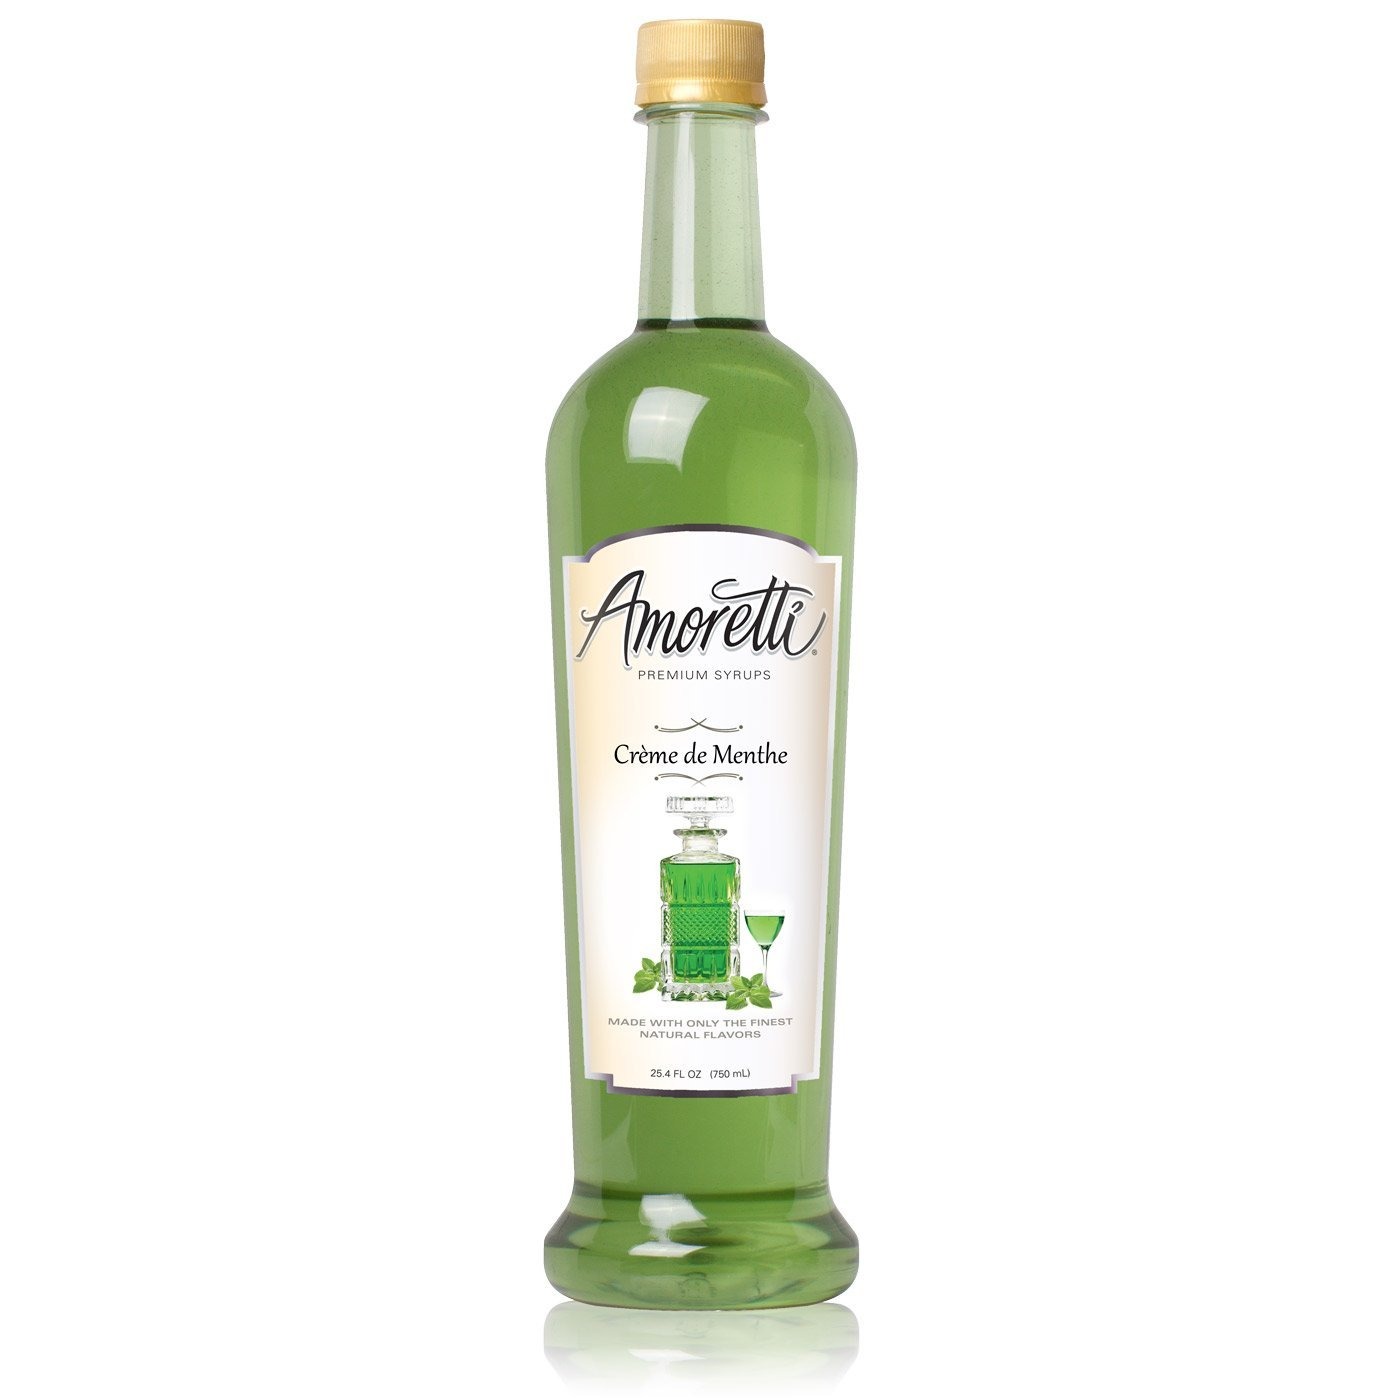
Item Name: Amoretti Premium Syrup, Crème De Menthe, 25.4 Ounce
Bullet Point 1: Made with Natural Flavors
Bullet Point 2: Naturally Flavored and Preservative Free
Bullet Point 3: 94 Servings Per Bottle/35 Calories Per Serving
Bullet Point 4: Delicious syrup for latte, tea, coffee, smoothies, italian soda and desserts
Bullet Point 5: Proudly Handcrafted in Southern California
Value: 25.4
Unit: Fl Oz

Price: 7.99